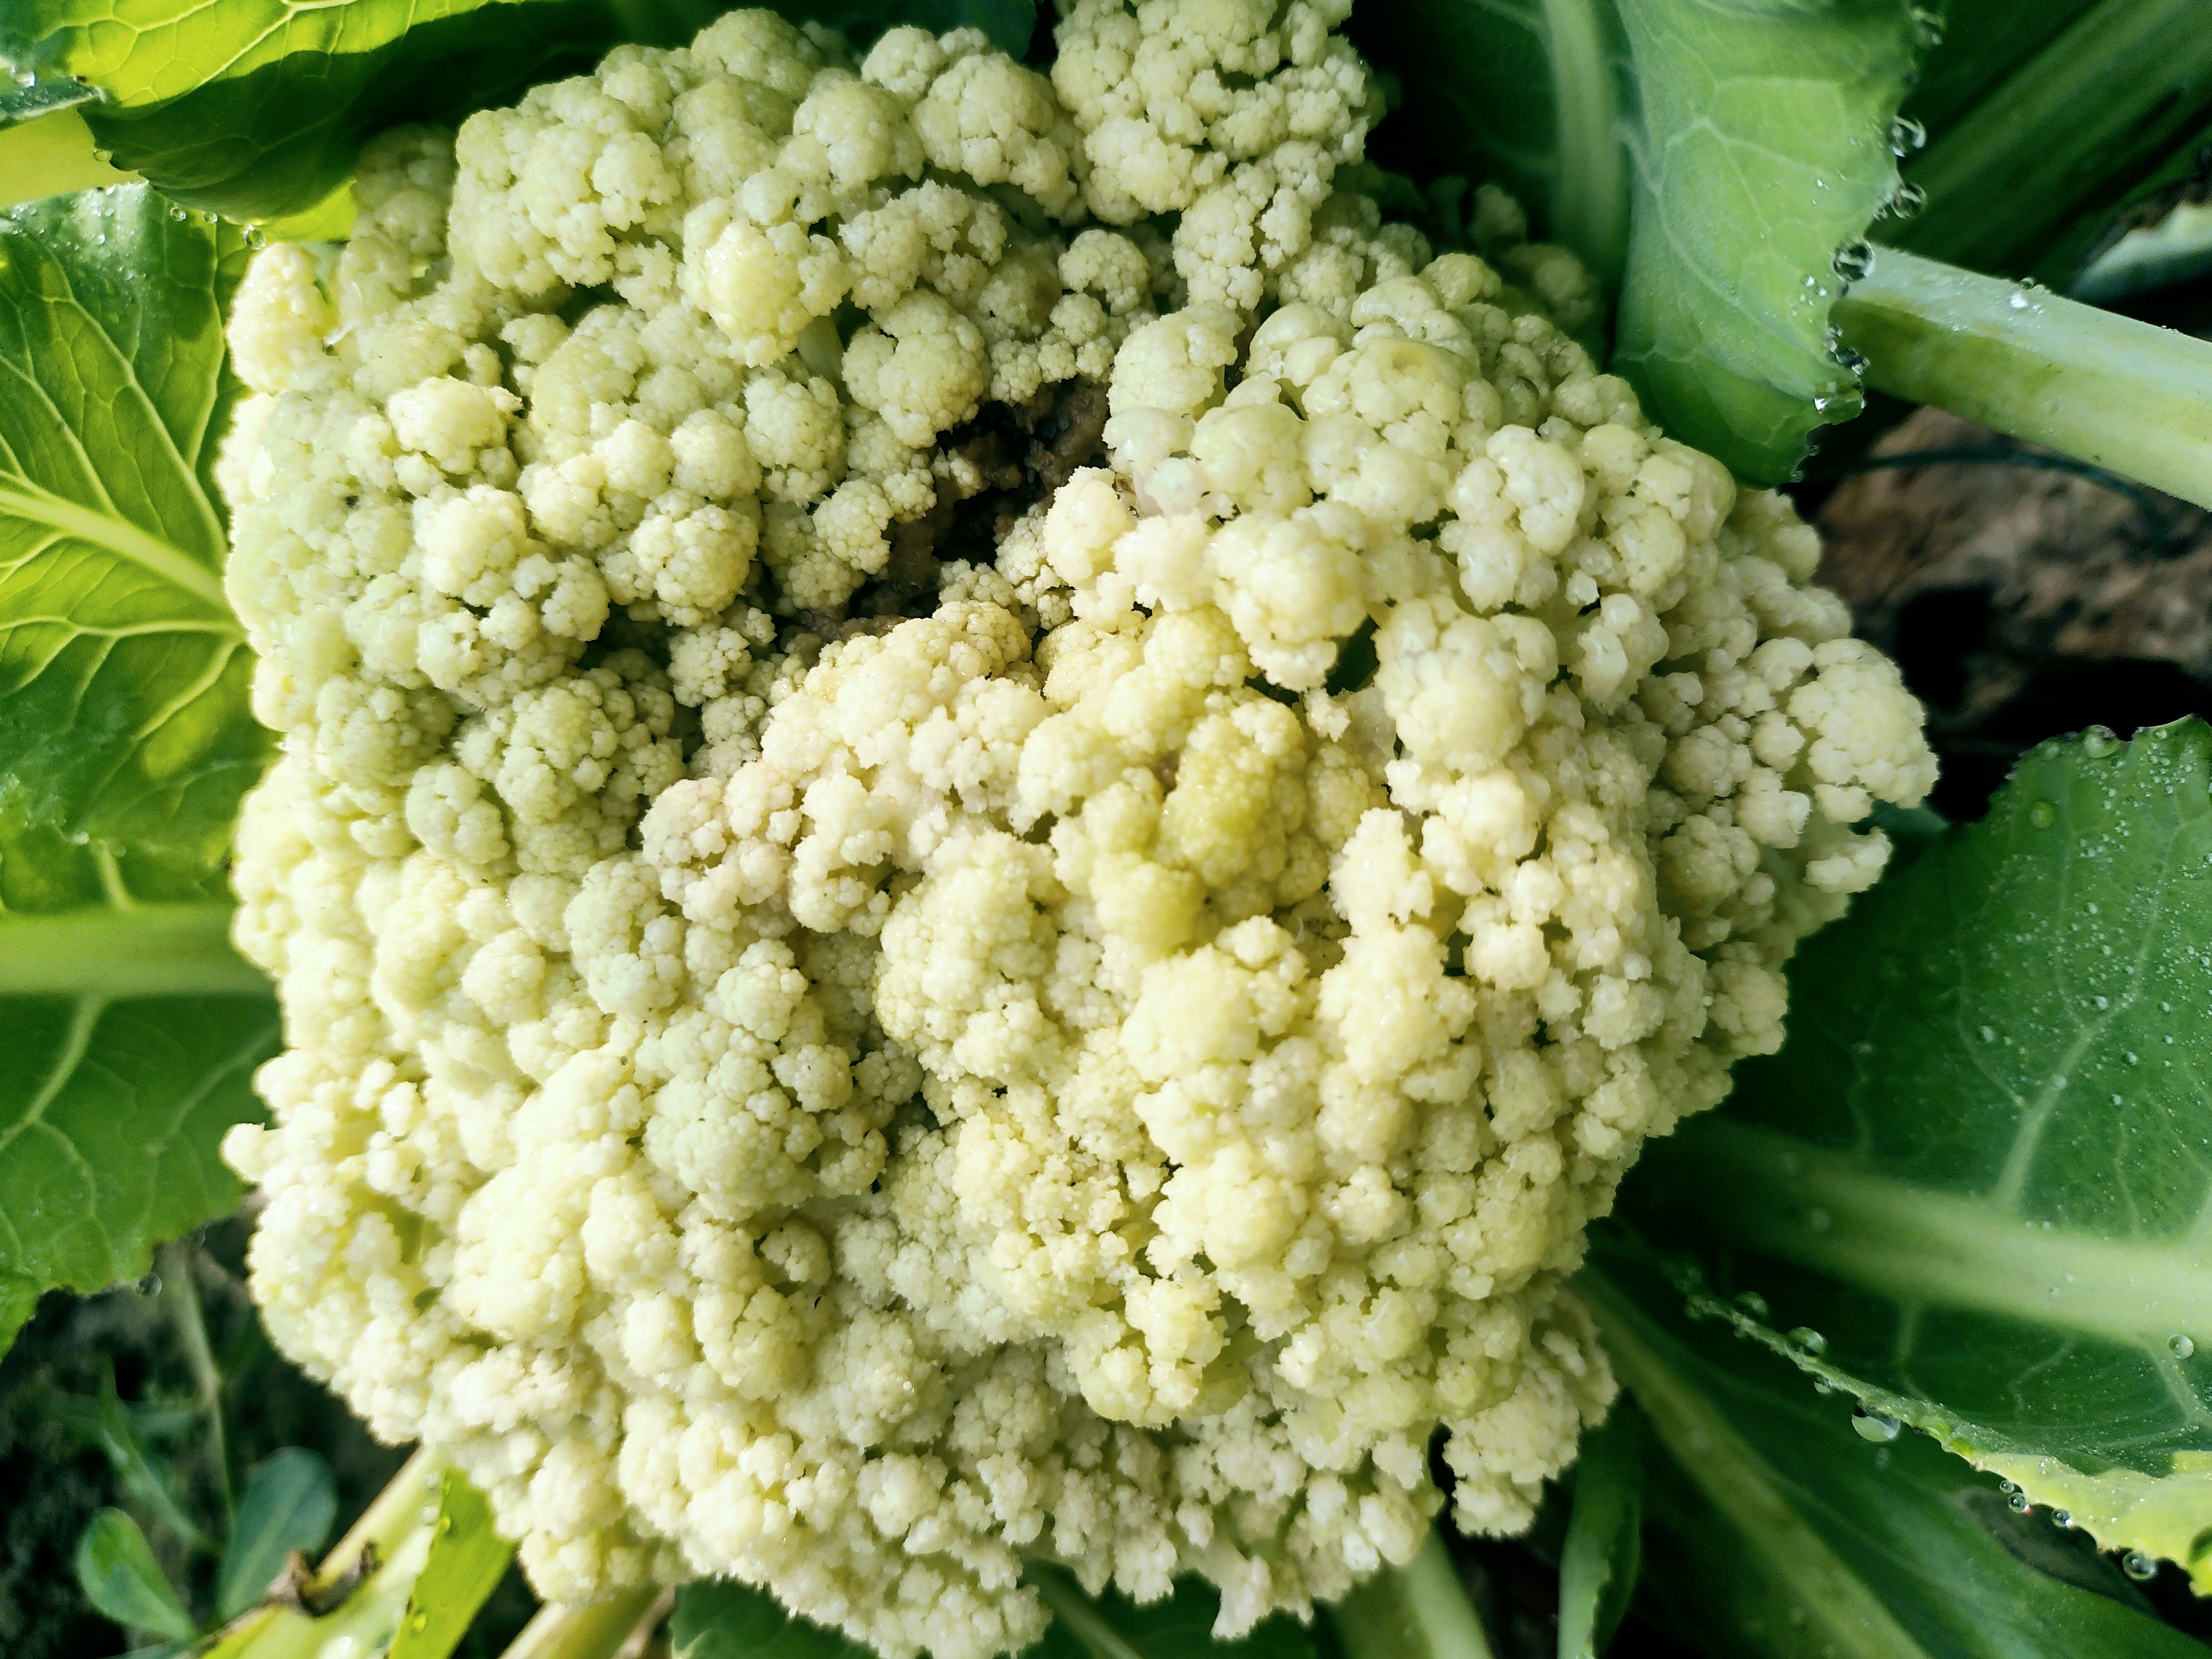
Label: Bacterial spot rot